Aislaby, Scarborough

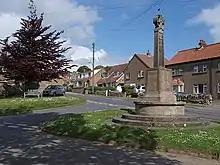
Aislaby war memorial

The village lies within the catchment area of Stakesby Community Primary School in Whitby for Primary Education and of Eskdale School and Caedmon College Whitby for Secondary Education.